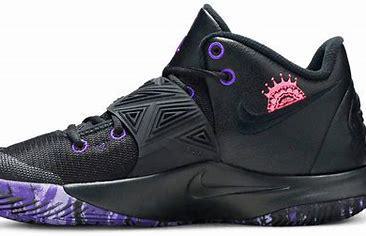
Brand: Nike
Model: Kyrie Flytrap 3